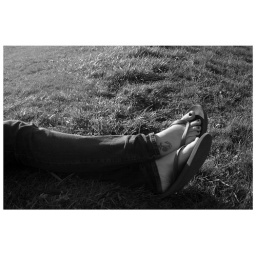
all the water in the ocean